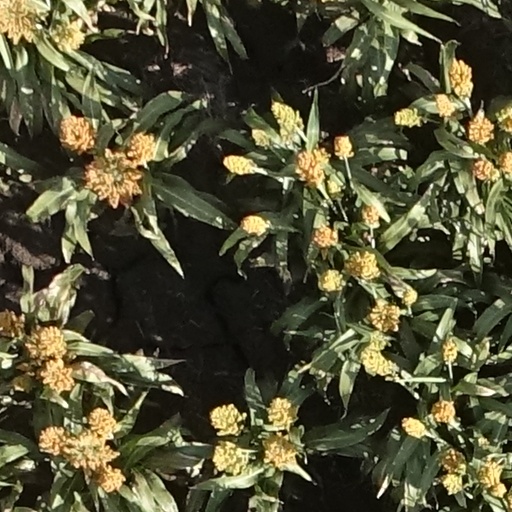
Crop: sorghum